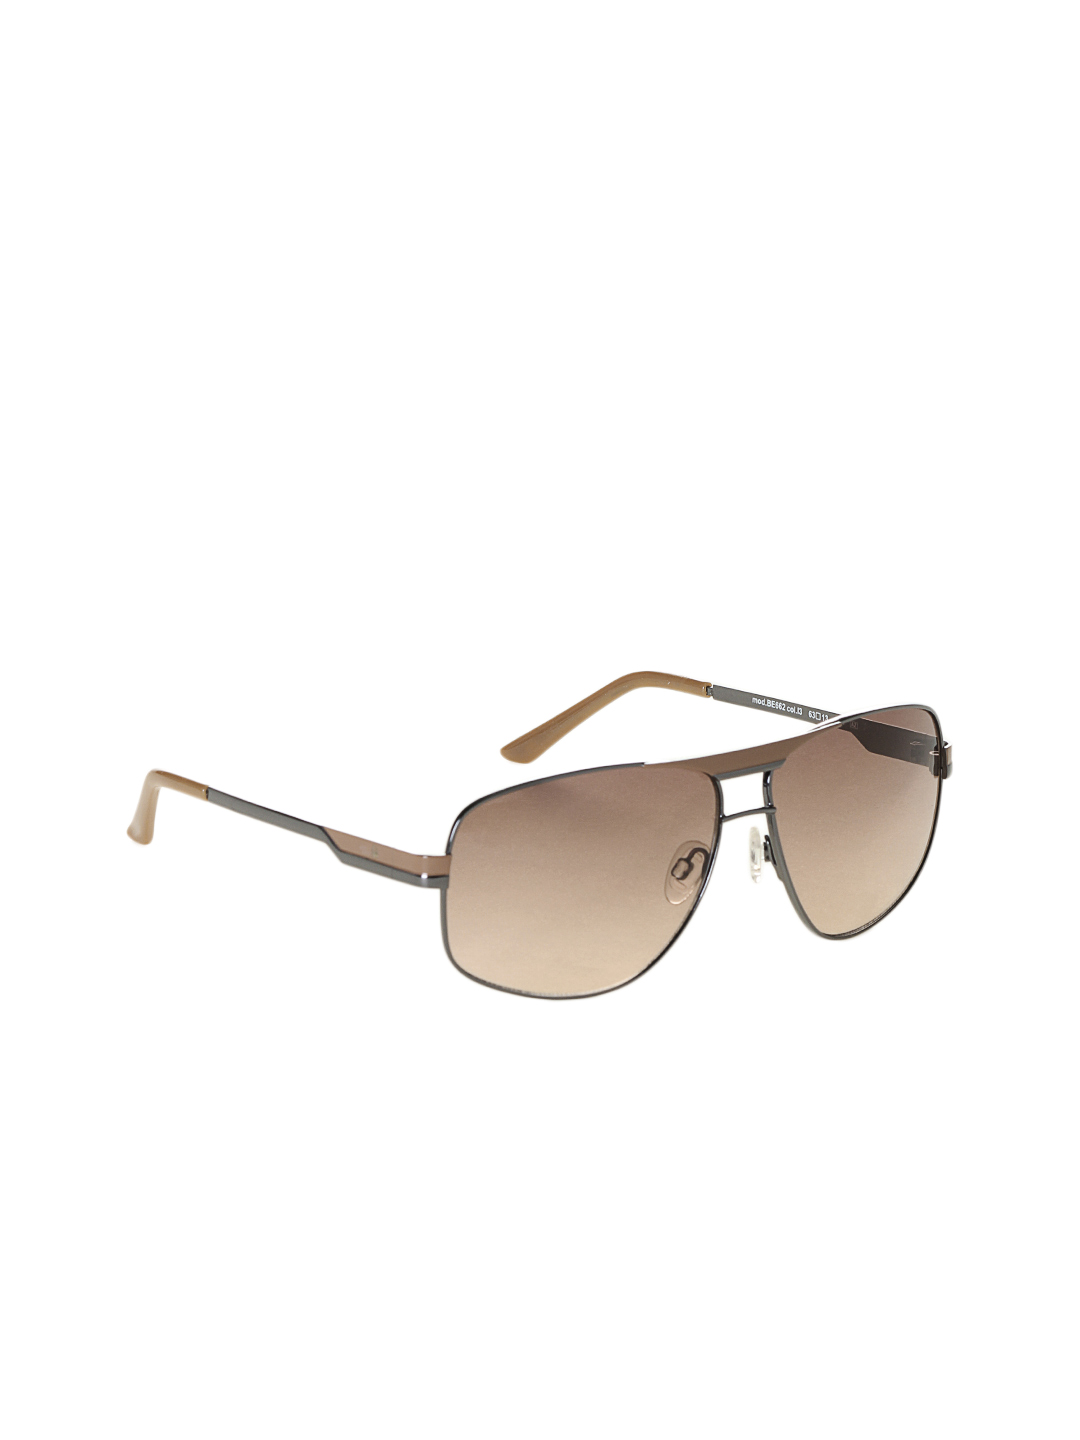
United Colors of Benetton Men Sunglass
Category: Accessories / Eyewear / Sunglasses
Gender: Men
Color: Brown
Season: Winter 2016
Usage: Casual